River Etherow

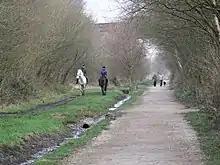
Walking and riding on the Longdendale Trail, March 2008

A packhorse route (known as a saltway) was maintained from the Middle Ages onwards to allow the export of salt from the Cheshire towns of Nantwich, Northwich and Middlewich across the Pennines. The saltway followed the Etherow to Ladyshaw, and at Salters Brook it forked, with one route leading to Wakefield and another to Barnsley.